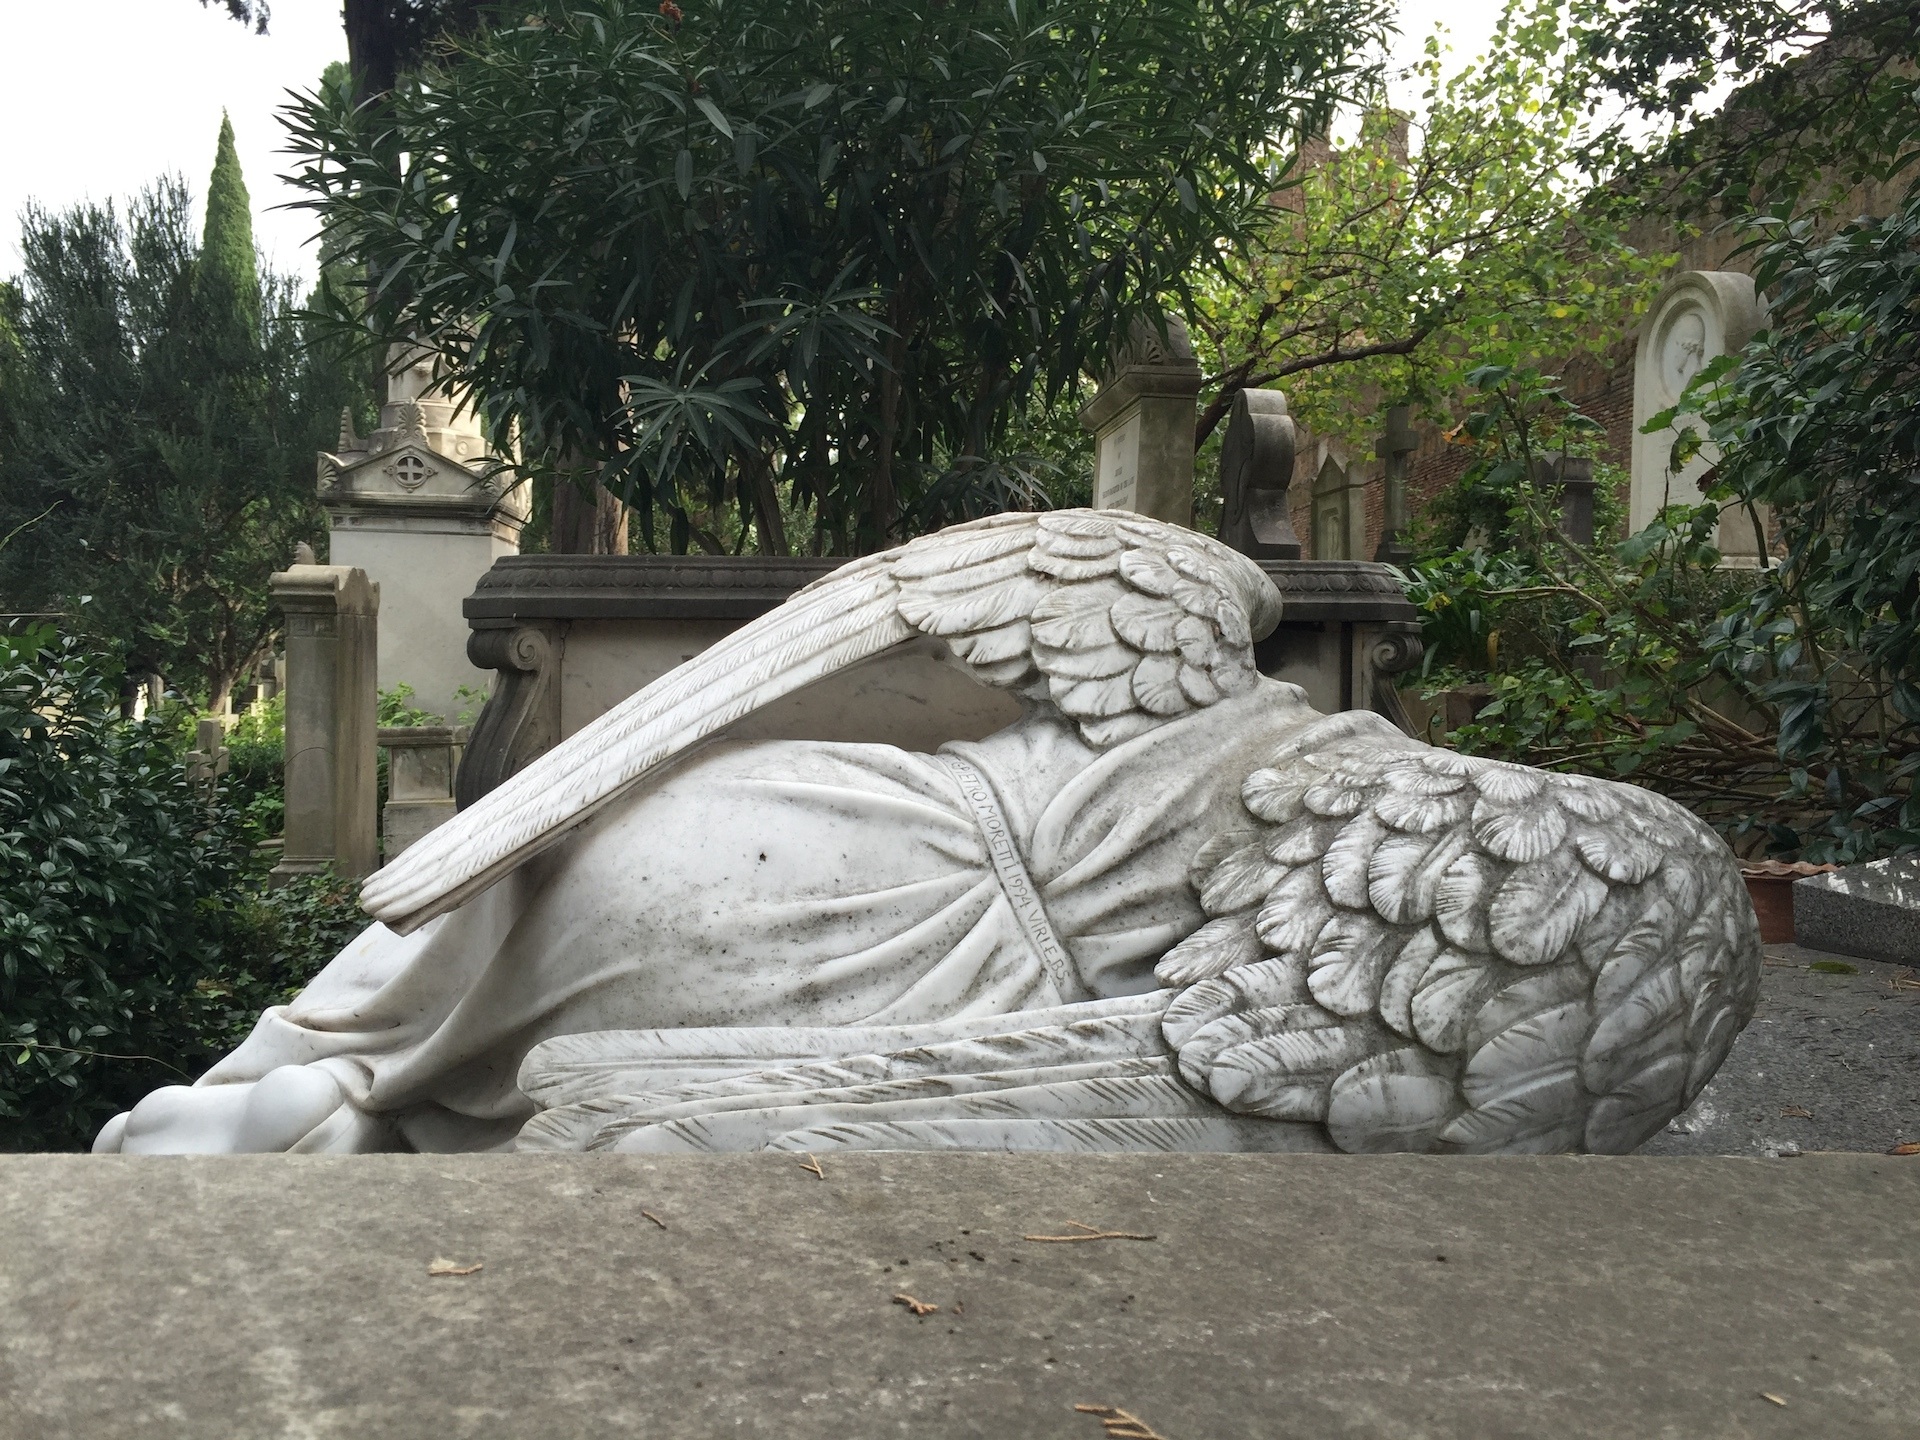
rock, monument, statue, sadness, cemetery, death, sculpture, memorial, angel, art, rome, loneliness, carving, funeral, longing, stone carving, the dead, the tomb of, ancient history